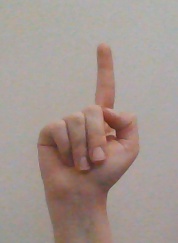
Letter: bb